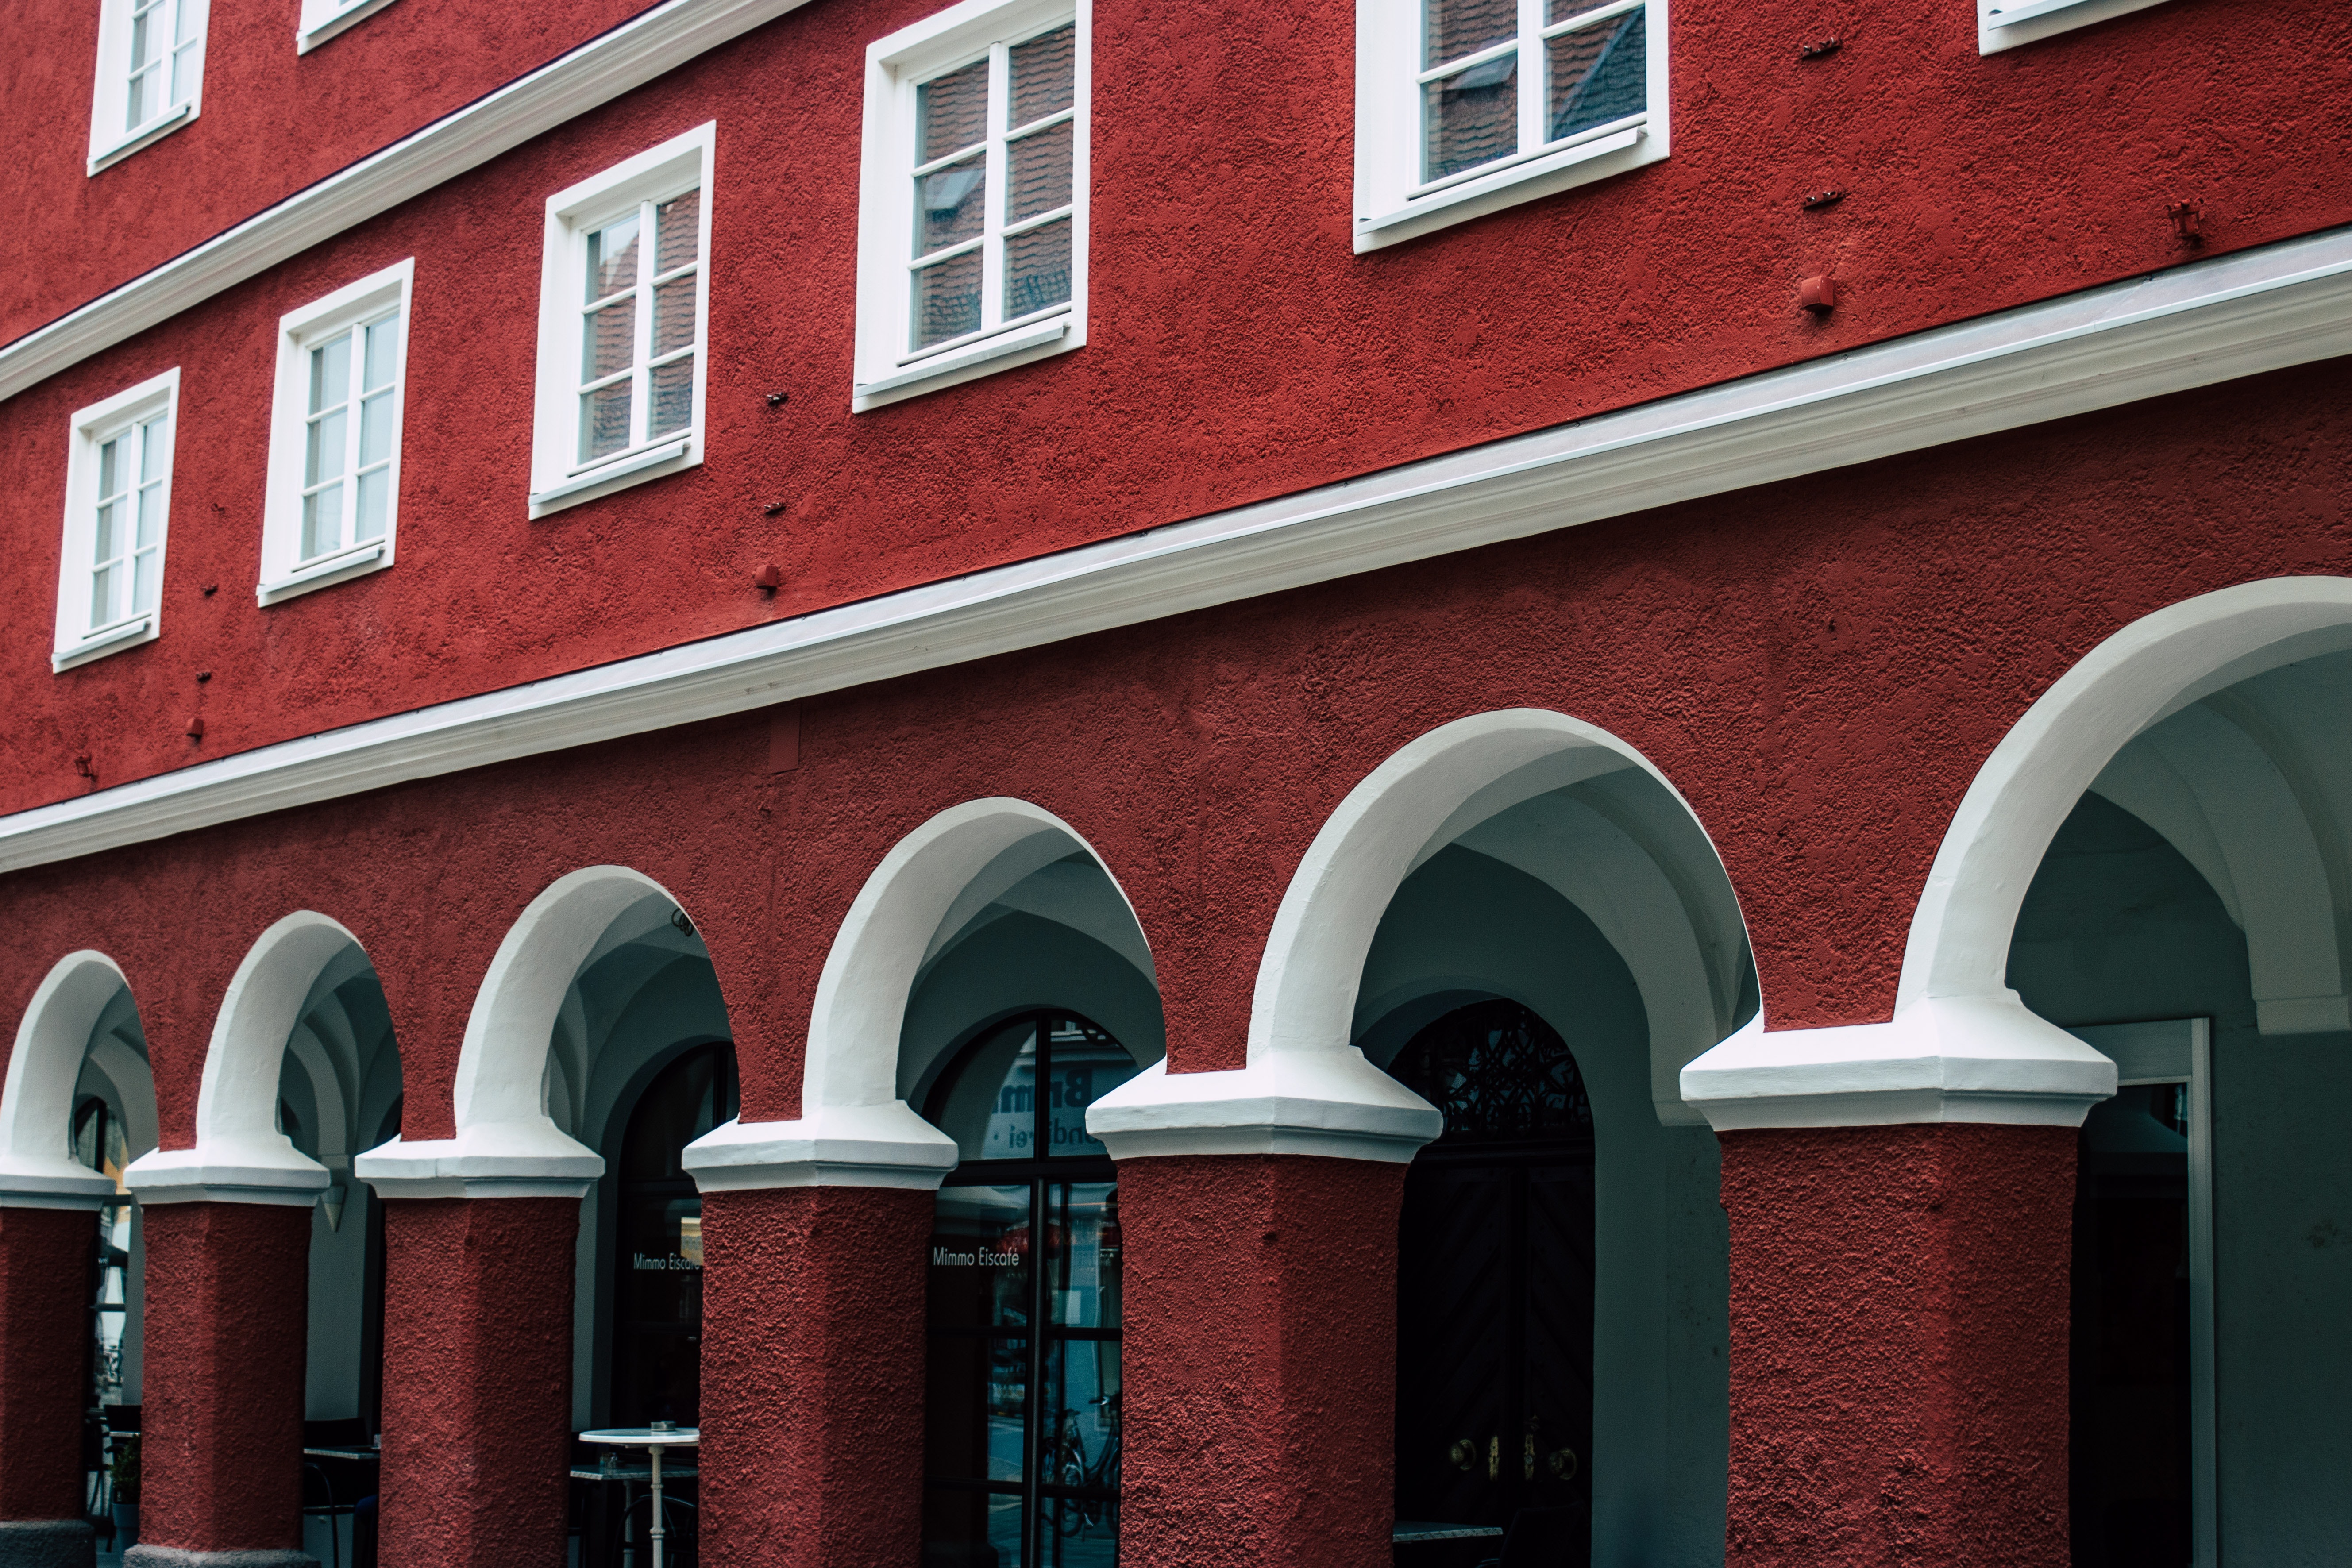
landmark, brick, wall, architecture, building, structure, arch, window, facade, brickwork, house, door